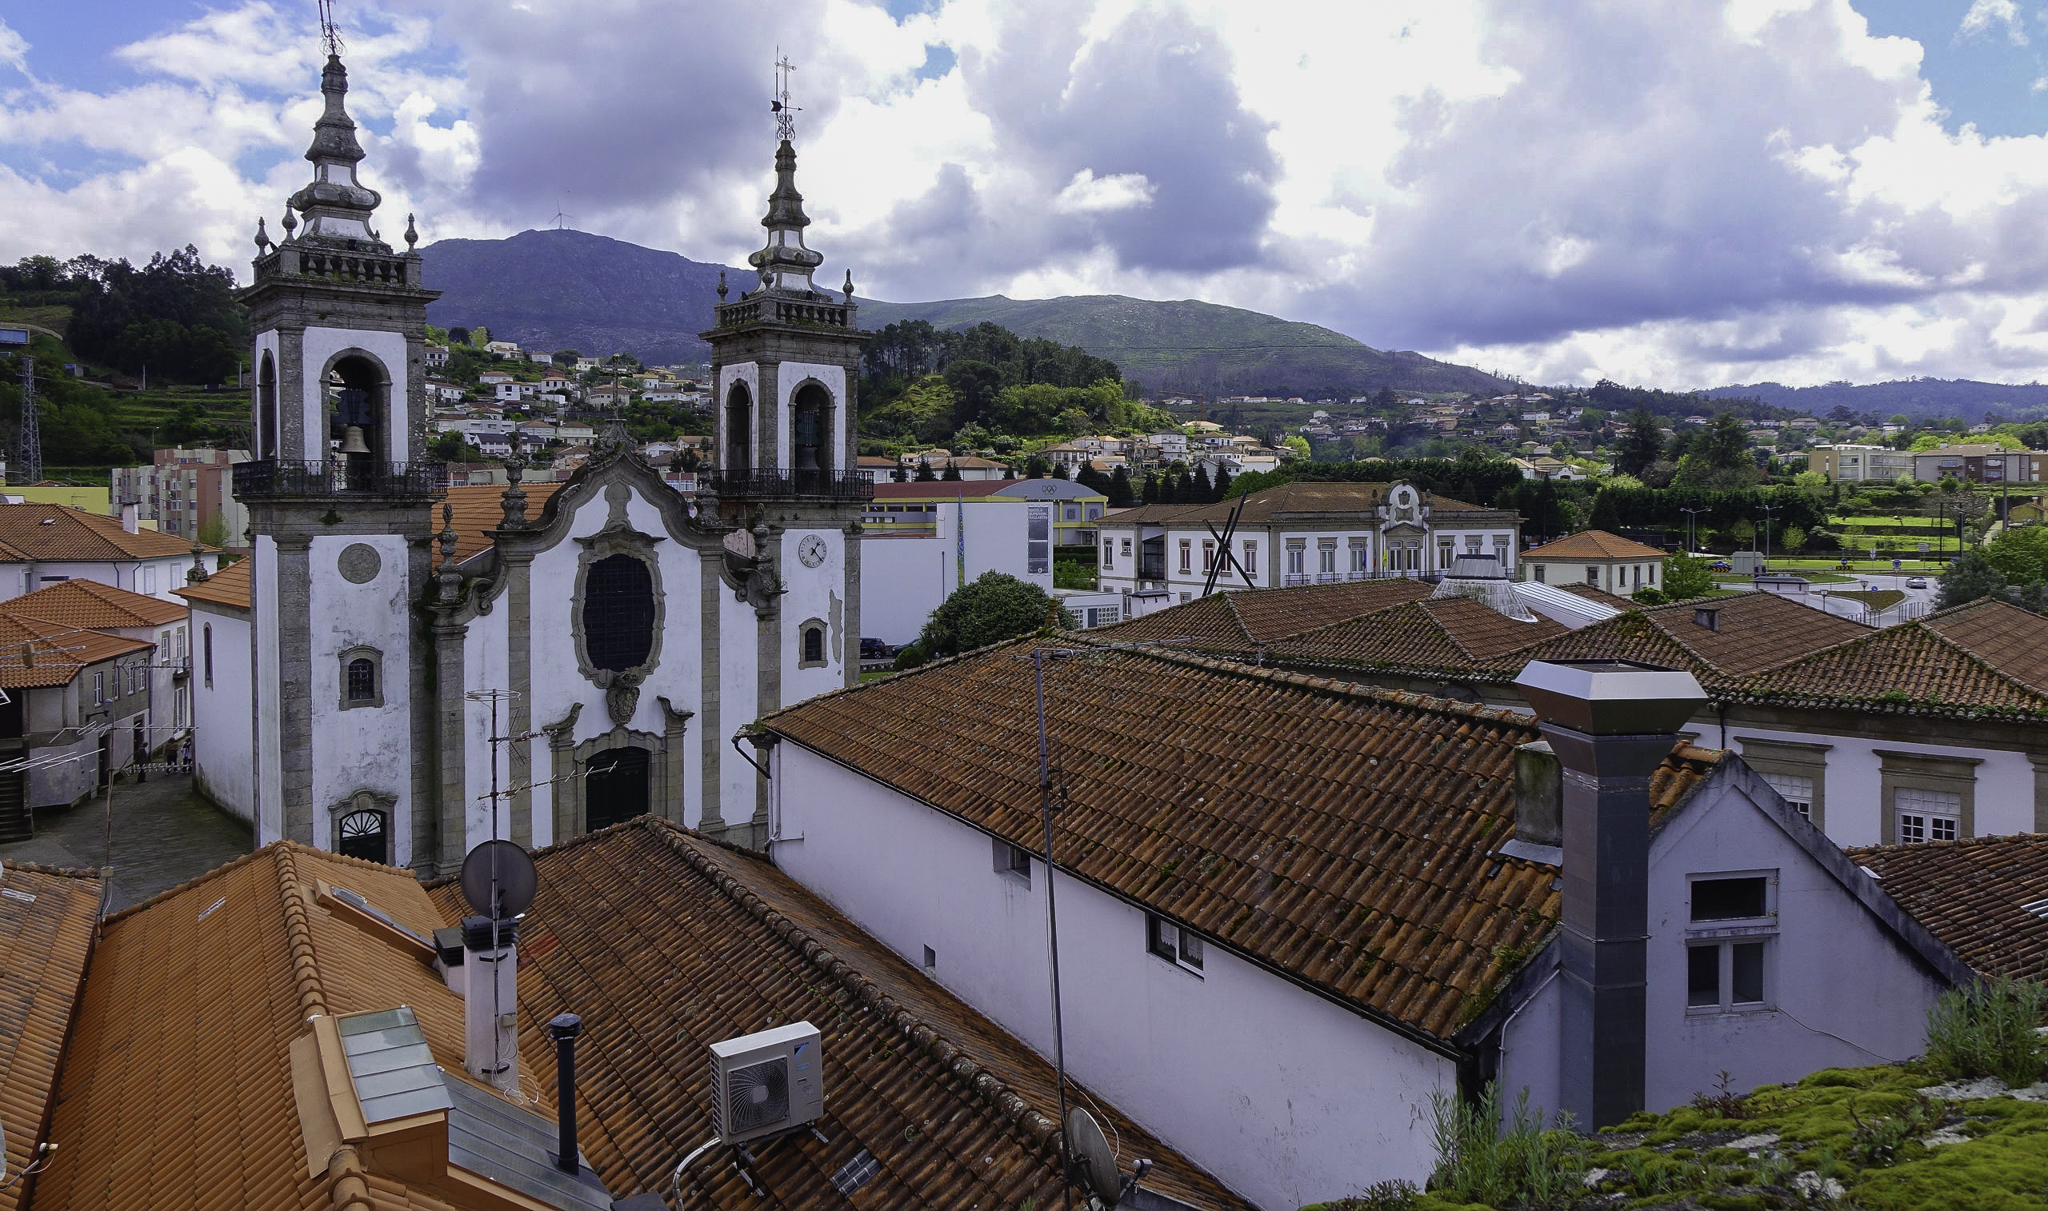
landscape, town, building, village, landmark, church, tourism, place of worship, monastery, portugal, paisajes, estate, ggl1, gaby1, xovesphoto, sonyrx10, rx10, vilanovadecerveira, human settlement